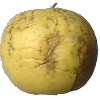
Label: Apple Golden 1